Hokah, Minnesota

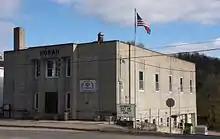
Former Hokah city hall, built in 1938 Now the Library

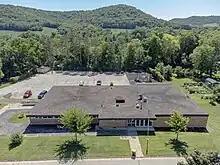
Hokah Administrative Center and police department

On April 23, 1923, the village was reincorporated as a city. Hokah City Hall, built by the Works Progress Administration in 1938, is listed on the National Register of Historic Places.